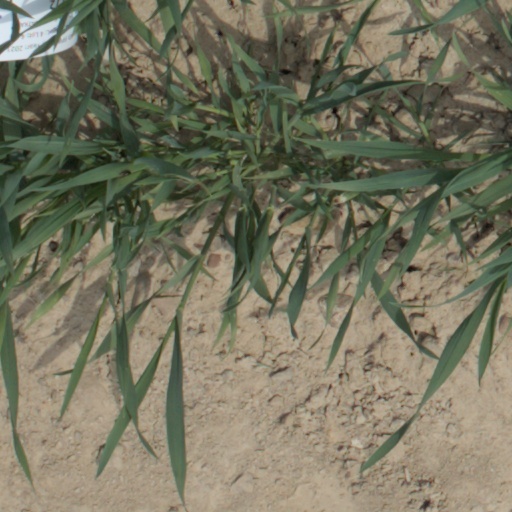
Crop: wheat